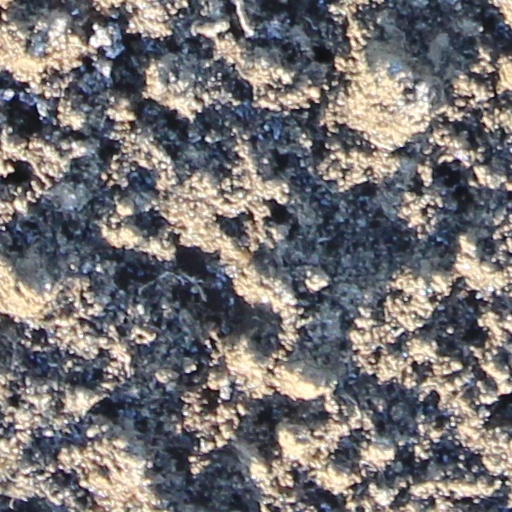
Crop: wheat